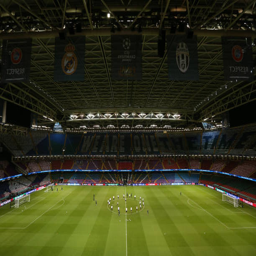
in this handout image provided by sports association , a general view as players warm up during a training session .